Terrence Magee

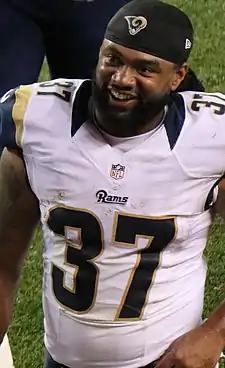
Magee with the Los Angeles Rams in 2016

Terrence Tyler Magee (born March 16, 1993) is an American former professional football player who was a running back in the National Football League (NFL). He played college football for the LSU Tigers and was signed by the Baltimore Ravens as an undrafted free agent following the 2015 NFL draft.